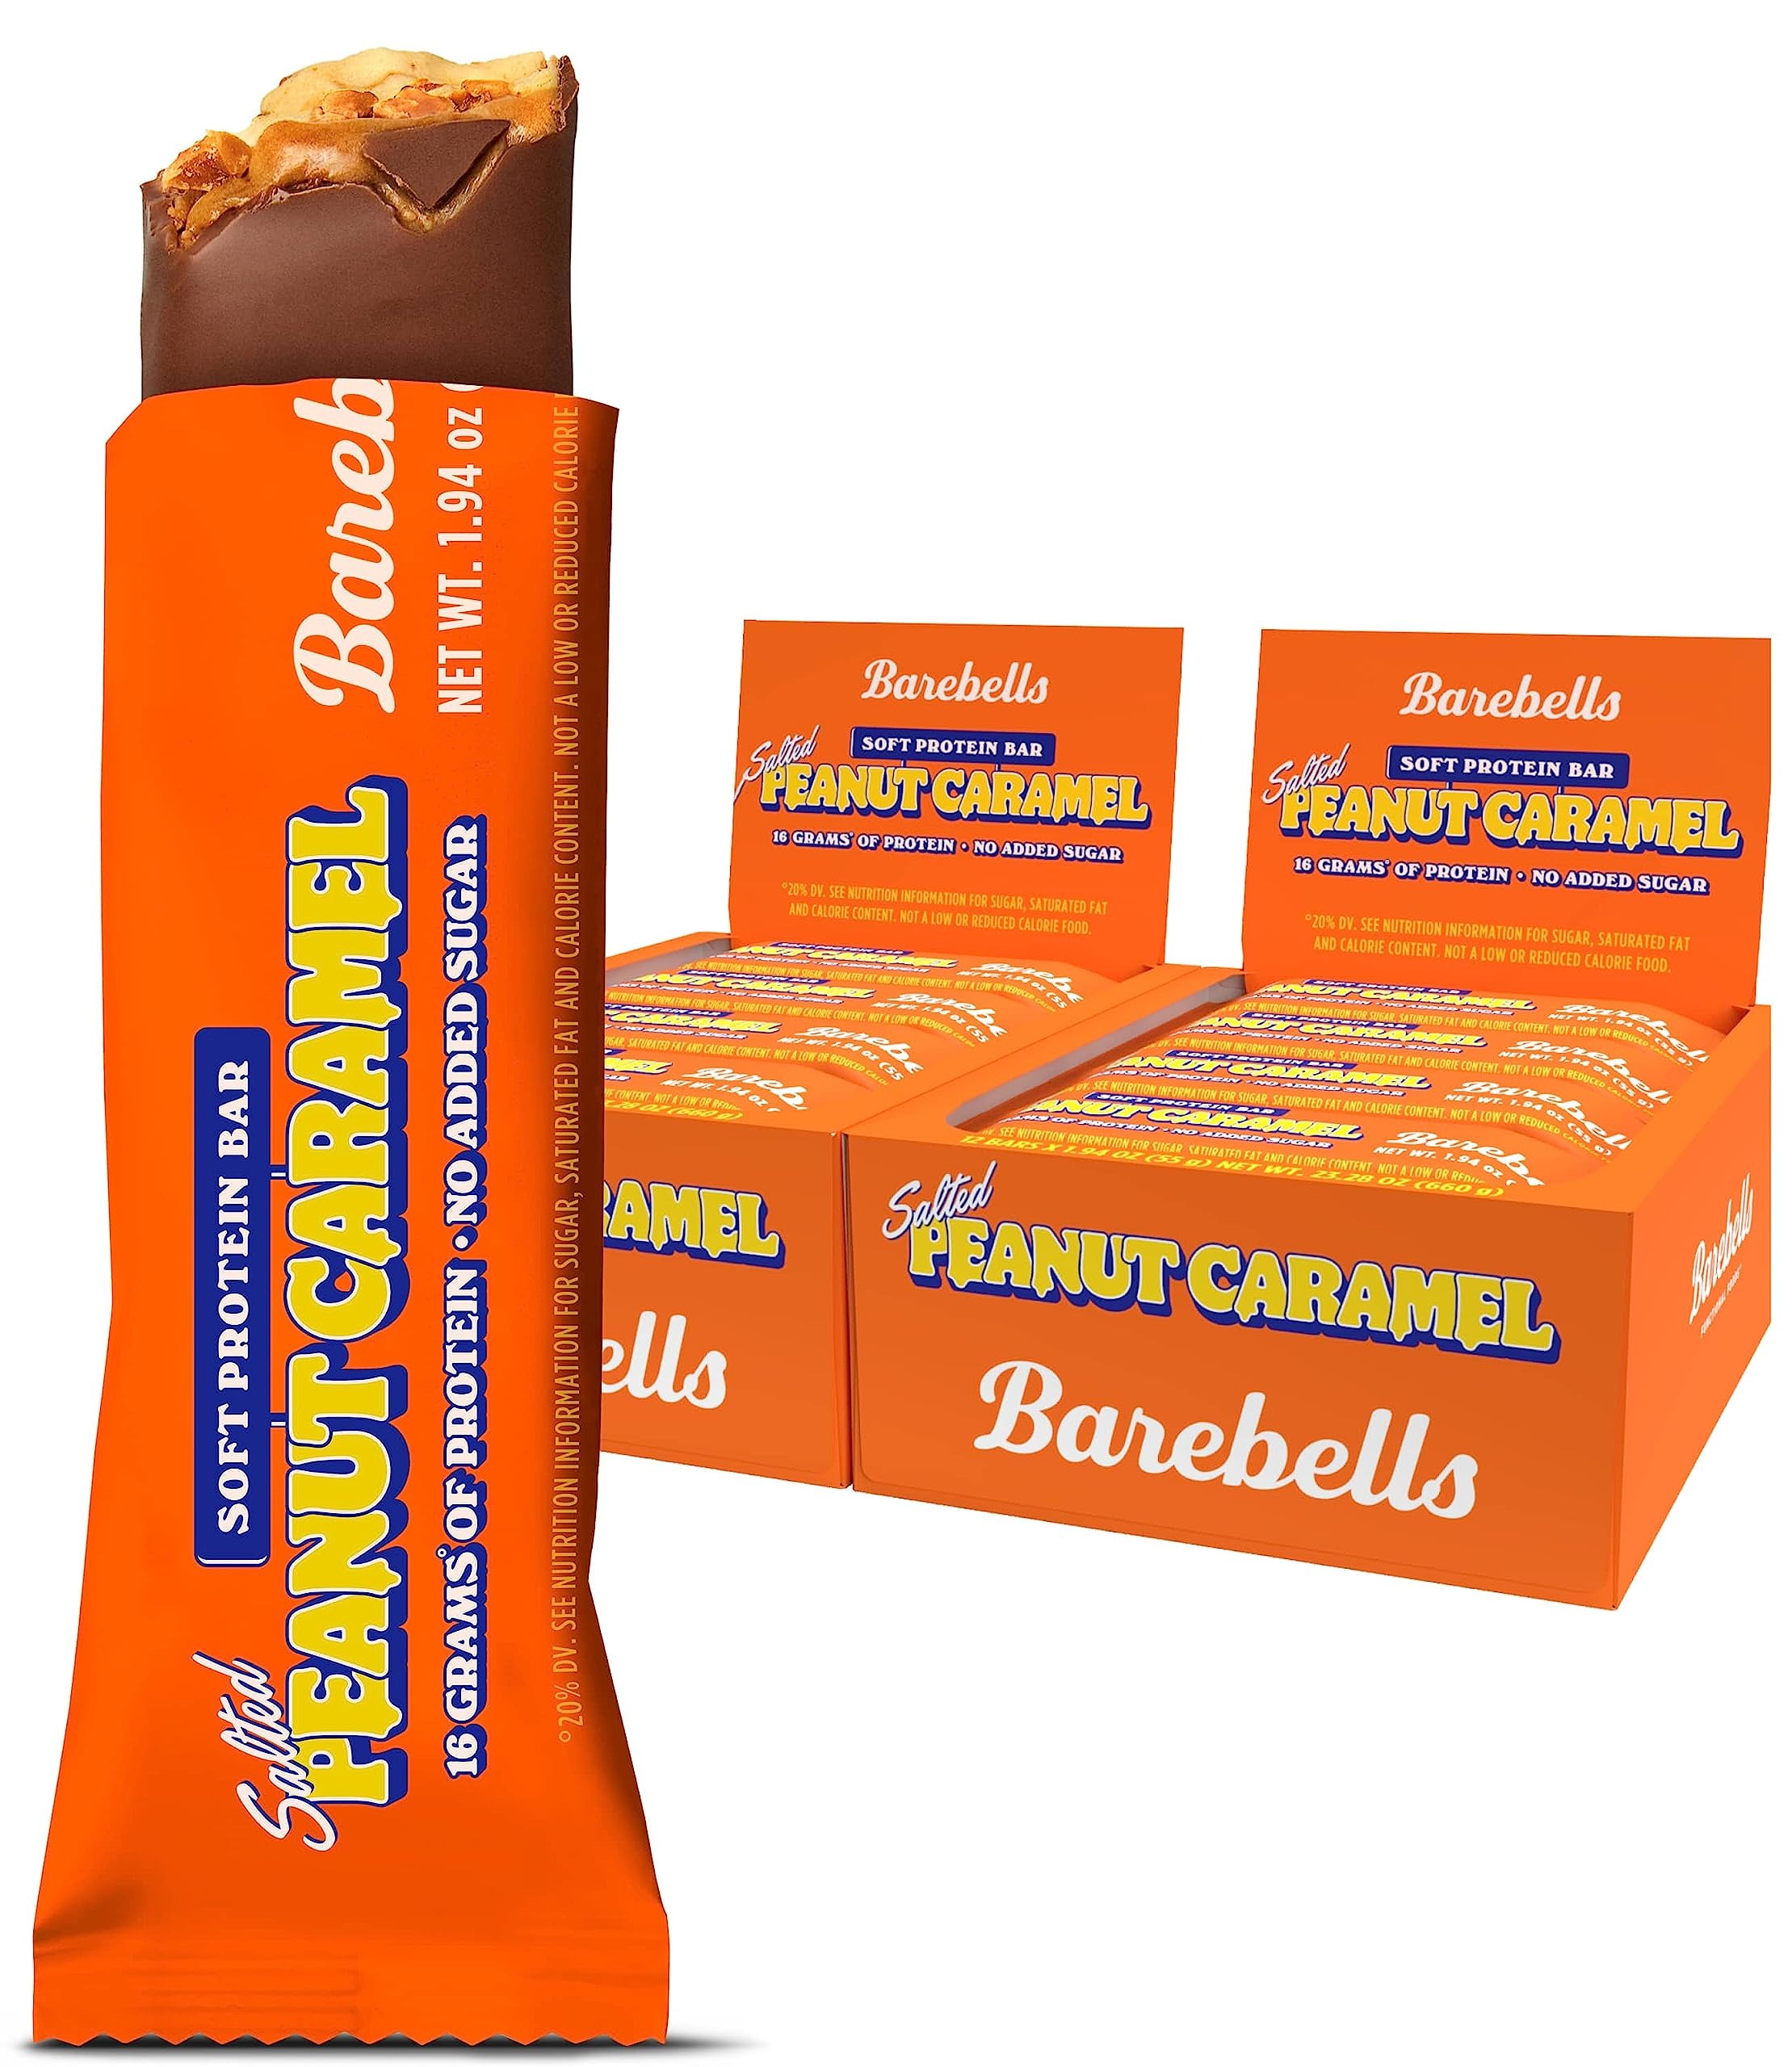
Item Name: Barebells Soft Protein Bars Salted Peanut Caramel - 12 Count, Pack of 2 - Protein Snacks with 16g of High Protein - Chocolate Protein Bar with 2g of Total Sugars - Soft Protein Snack & Breakfast Bars
Bullet Point: BAREBELLS SOFT PROTEIN BAR SALTED PEANUT CARAMEL (PACK OF 2) - 12 individual fluffy Barebells protein bars! Super soft chocolate filling, mixed with a salted peanut crunch, topped with a sweet caramel layer and silky soft chocolate shell. Our soft protein bars have 16 grams of protein and no added sugar*!
Product Description: BAREBELLS SOFT PROTEIN BAR SALTED PEANUT CARAMEL (PACK OF 2) - 12 individual fluffy Barebells protein bars! Super soft chocolate filling, mixed with a salted peanut crunch, topped with a sweet caramel layer and silky soft chocolate shell. Our soft protein bars have 16 grams of protein and no added sugar*!
Value: 24.0
Unit: Count

Price: 34.745